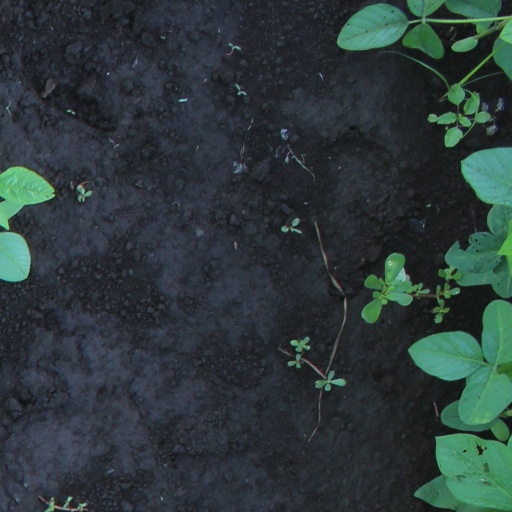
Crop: soybean